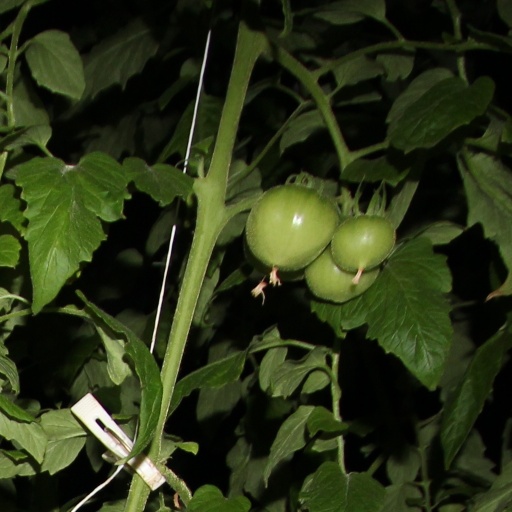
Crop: tomato